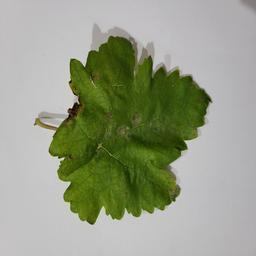
Label: Powdery Mildew